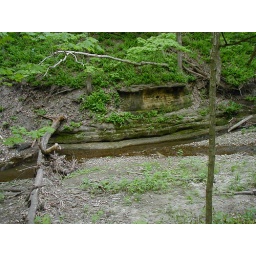
LaSalle Creek above the HWY bridge, Holy rocks and creek bed